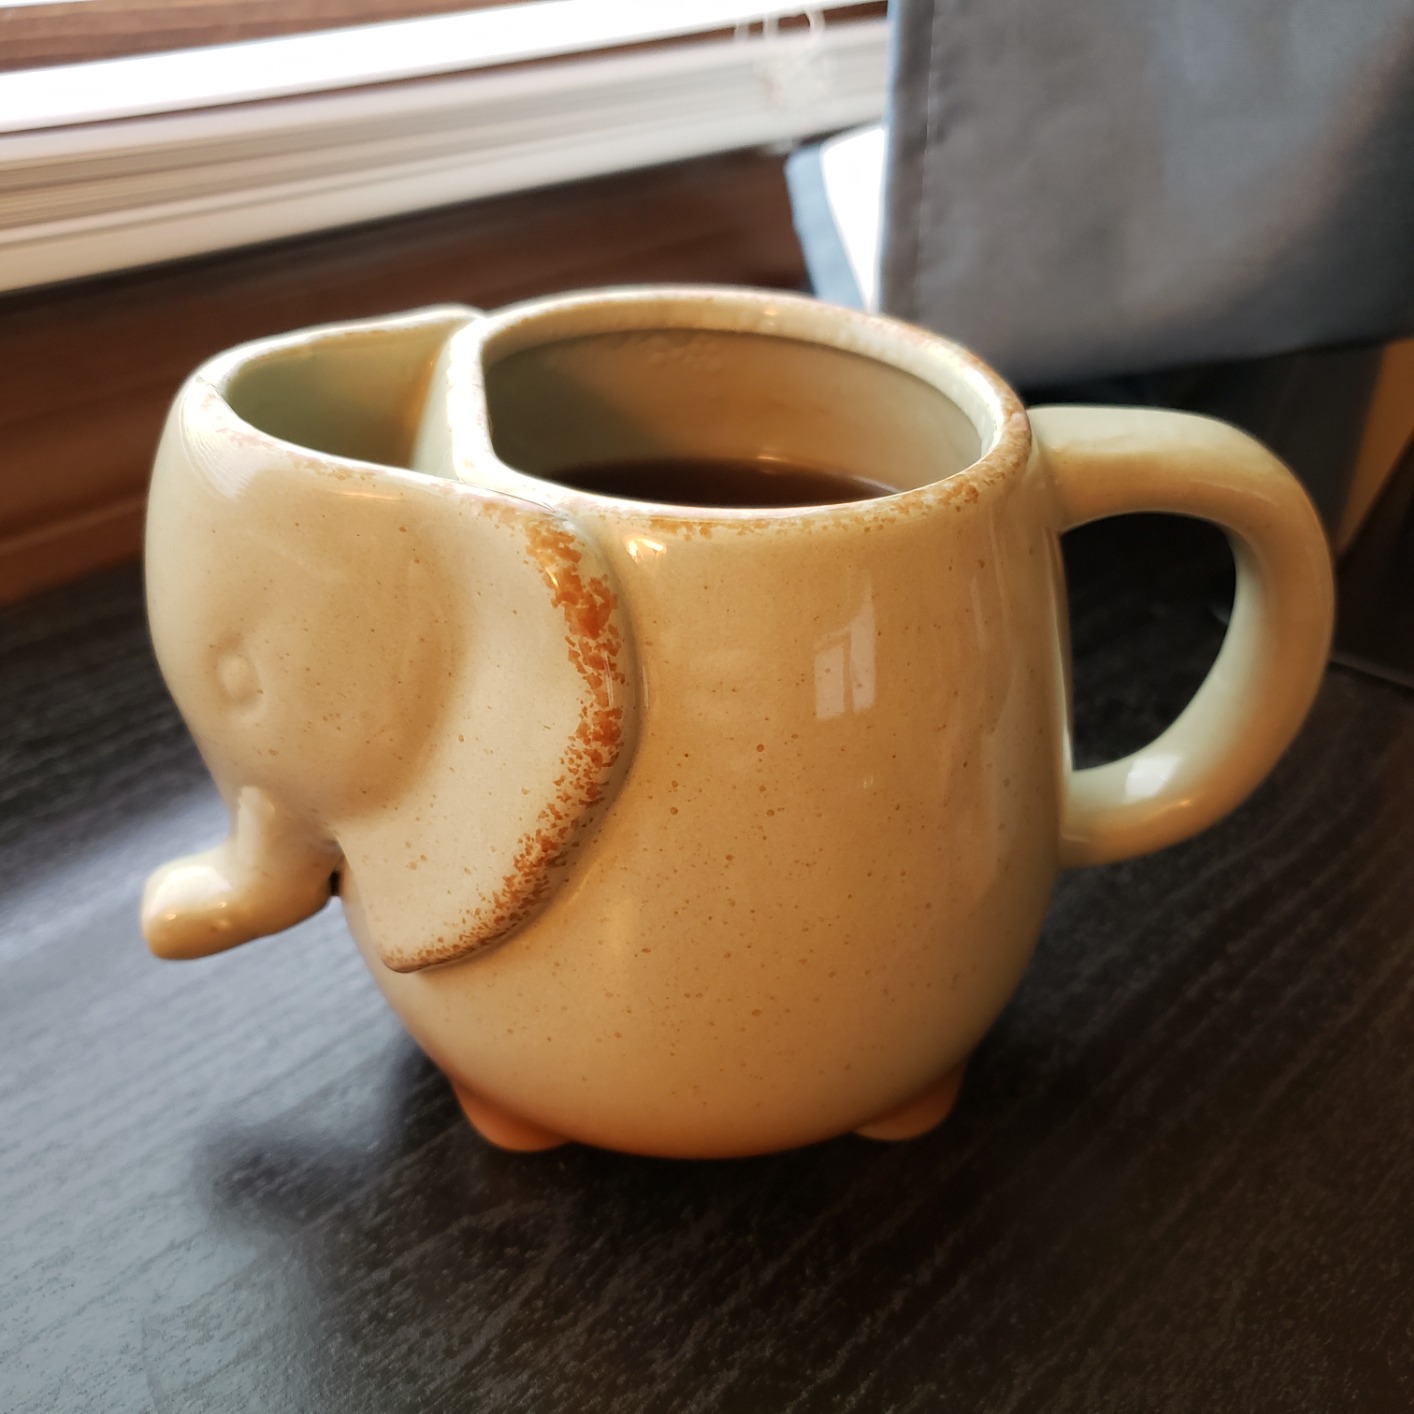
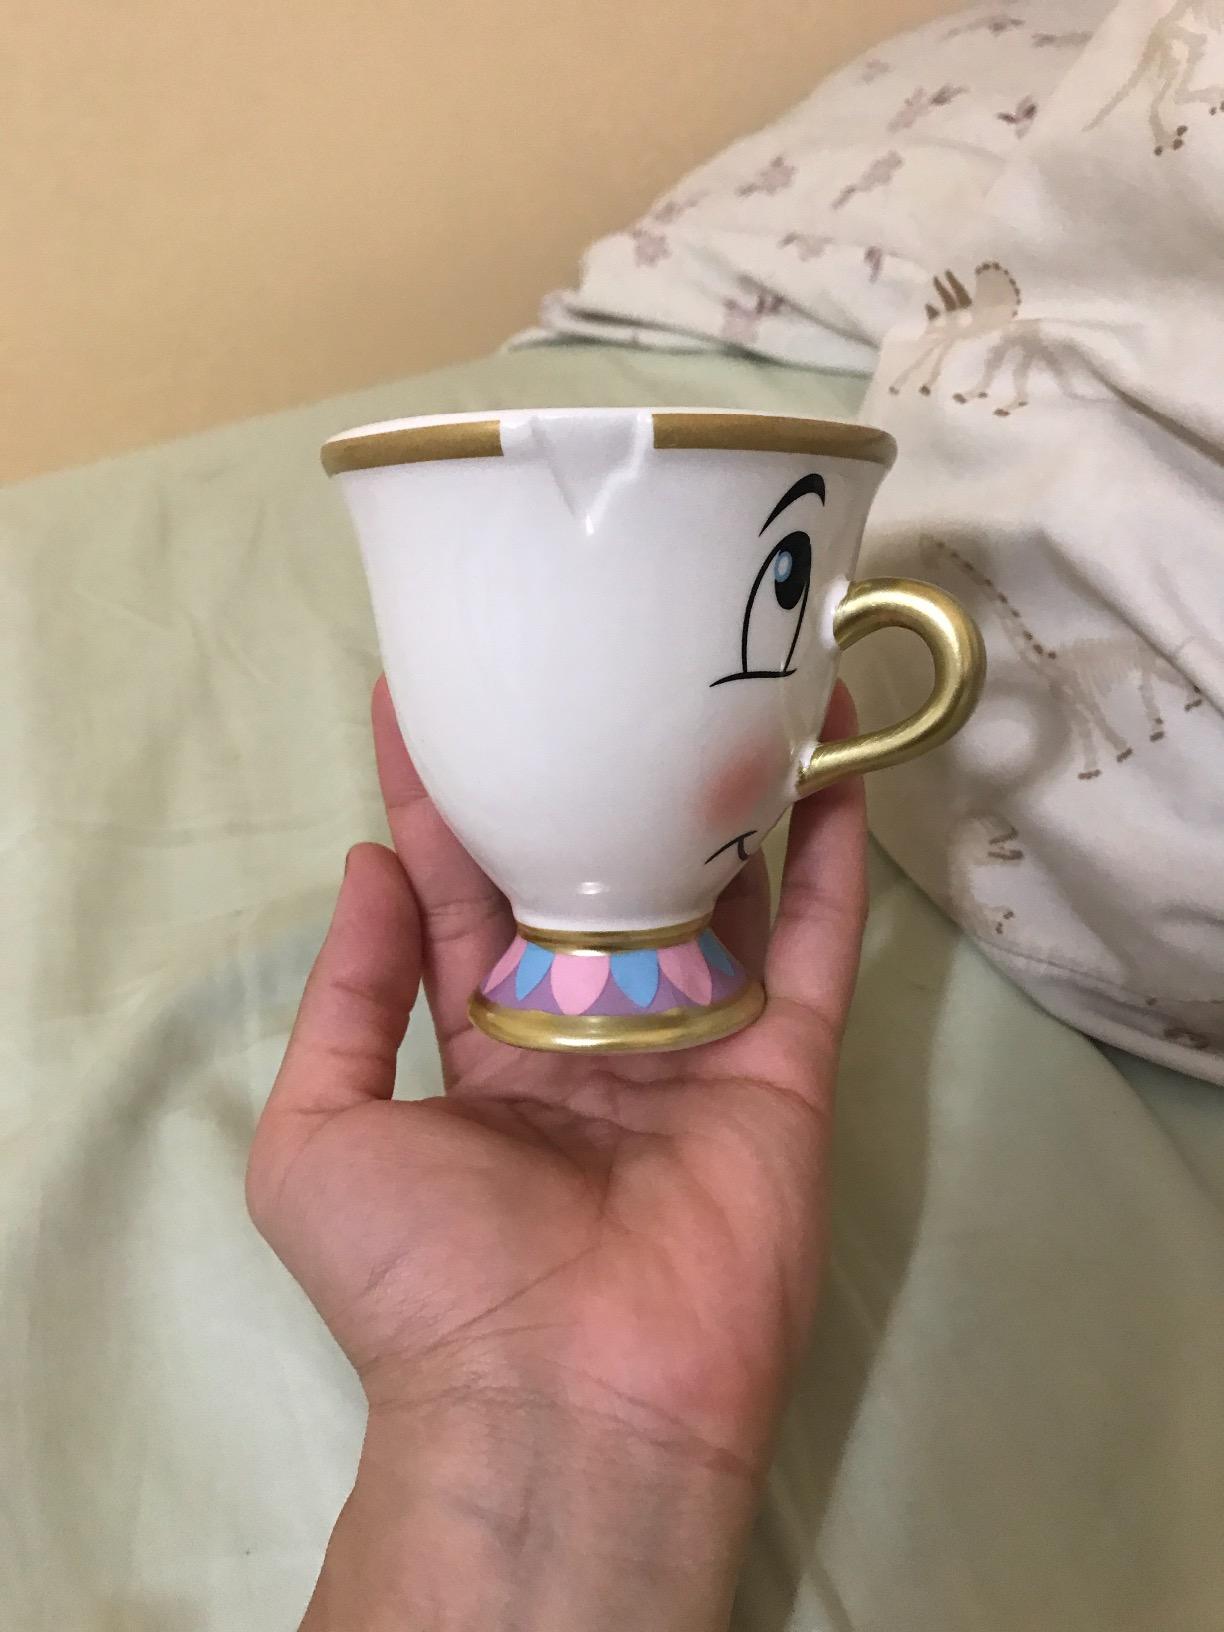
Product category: items_mug
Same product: no